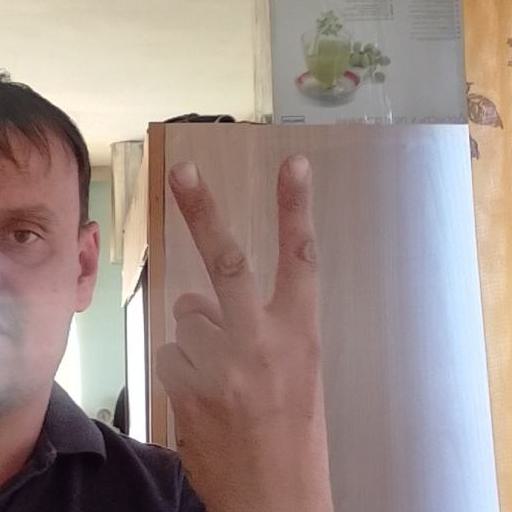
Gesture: peace_inverted